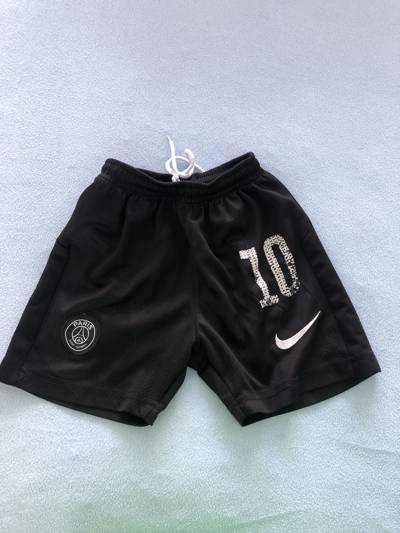
Waste category: clothes